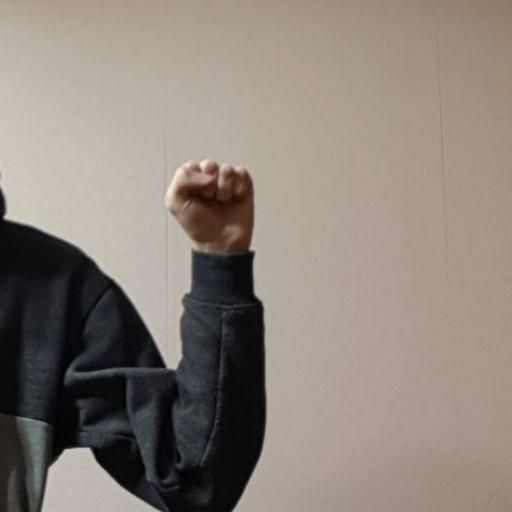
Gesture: fist